Yossi Melman

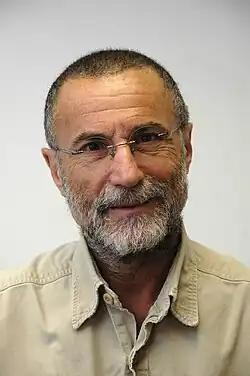

Yossi Melman (born December 27, 1950) is an Israeli writer and journalist. He was an intelligence and strategic affairs correspondent for the "Haaretz" newspaper, and in 2013 he joined "The Jerusalem Post" and its Hebrew sister paper "Maariv" in a similar, more analytical role covering also military issues. In 2019 he returned to "Haaretz".